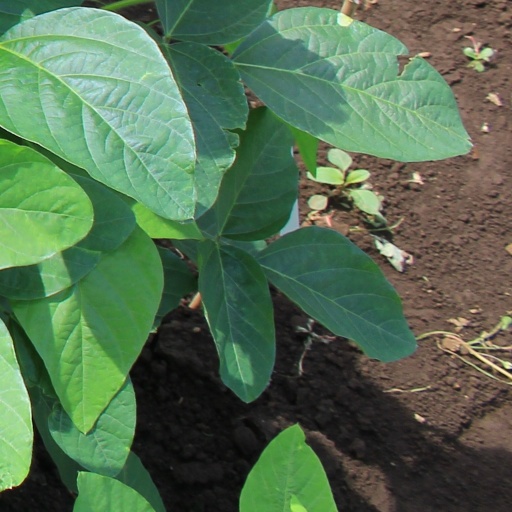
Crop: soybean